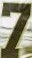
Number: 7